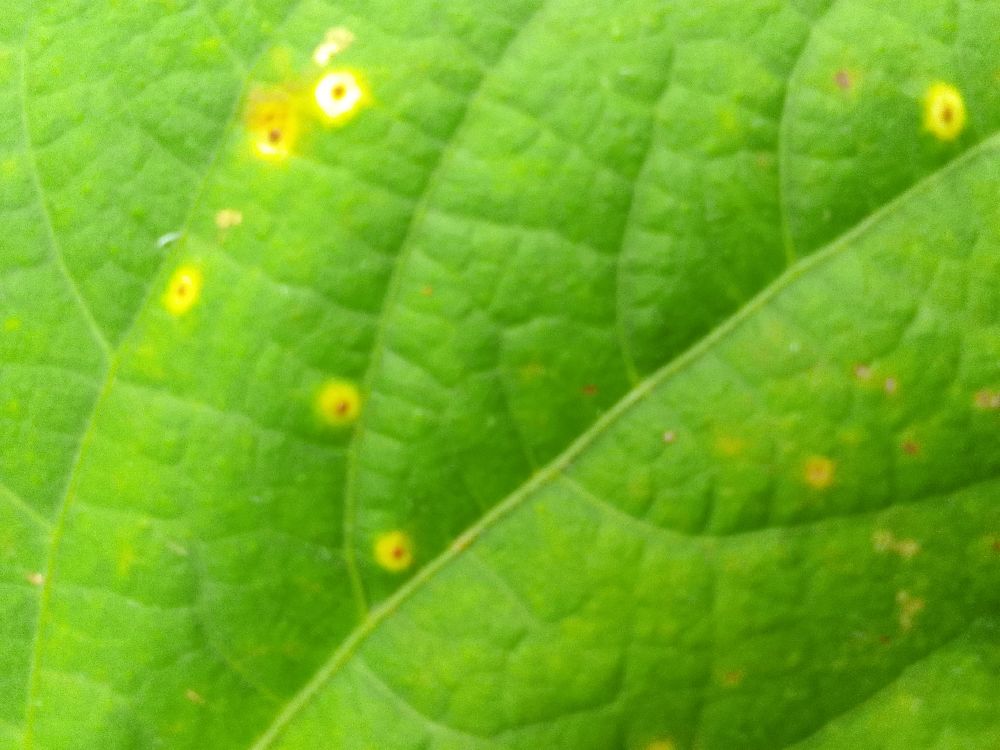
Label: rust